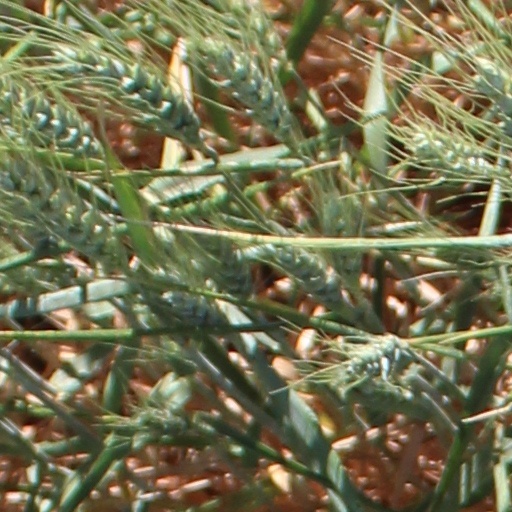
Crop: wheat